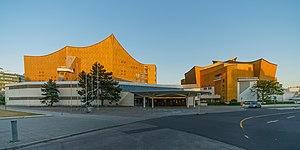
L'architecture expressionniste est un mouvement architectural qui se développa en Europe du Nord pendant les premières décennies du XXᵉ siècle en parallèle avec l'expressionnisme dans les arts appliqués et vivants.
Le Kulturforum est un ensemble d'édifices culturels situé à Berlin-Tiergarten, en Allemagne. Il a été construit dans les années 1950 et 60 à la limite du Mur, pour remplacer les bâtiments dont ce dernier privait Berlin-Ouest. Le forum culturel se caractérise par son architecture moderne novatrice, plusieurs édifices se distinguent par les dessins organiques de Hans Scharoun ou la Neue Nationalgalerie conçue par Mies van der Rohe.
La Philharmonie de Berlin est un ensemble de deux salles de concert situé dans le centre de Berlin, au sud-est du Großer Tiergarten, intégrant une salle de concert symphonique conçue par Hans Scharoun et inaugurée en 1963, et une salle de musique de chambre réalisée par Edgar Wisniewski d'après un projet de Scharoun et inaugurée en 1987. Elle est le siège de l'Orchestre philharmonique de Berlin qui fut sous la direction d'Herbert von Karajan de 1954 à 1989.
Hans Bernhard Scharoun est un architecte allemand, représentant parmi les plus connus de l'architecture organique. On lui doit notamment la Philharmonie et la bibliothèque de l'État de Prusse, à Berlin.